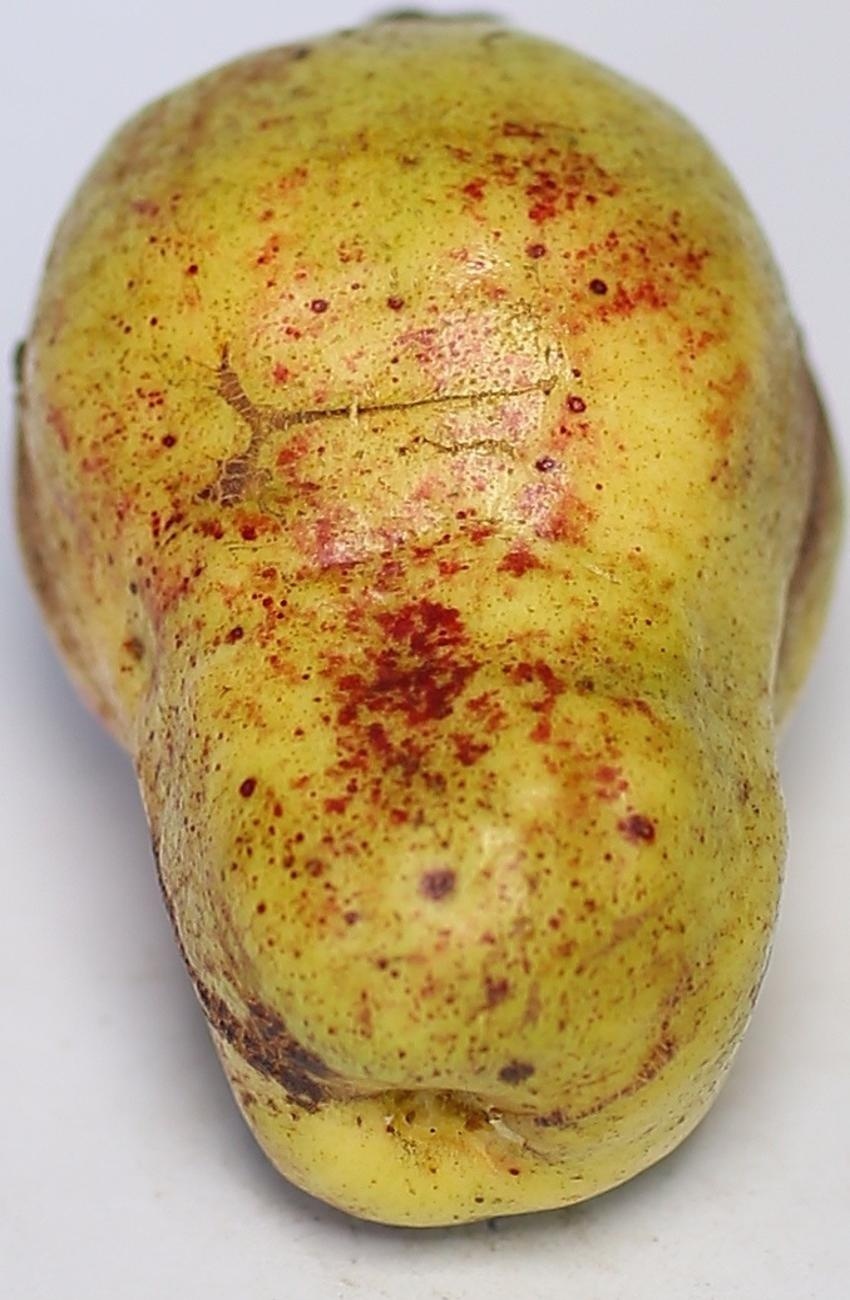
Maturity: ripe
Variety: local-sindhi